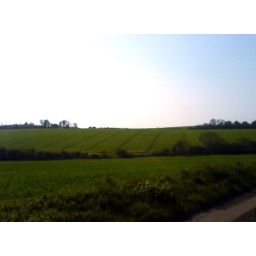
a bit of a rolling hill and green field type thing going on there. And some hedgerow in between.